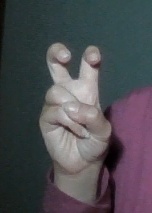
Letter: toot